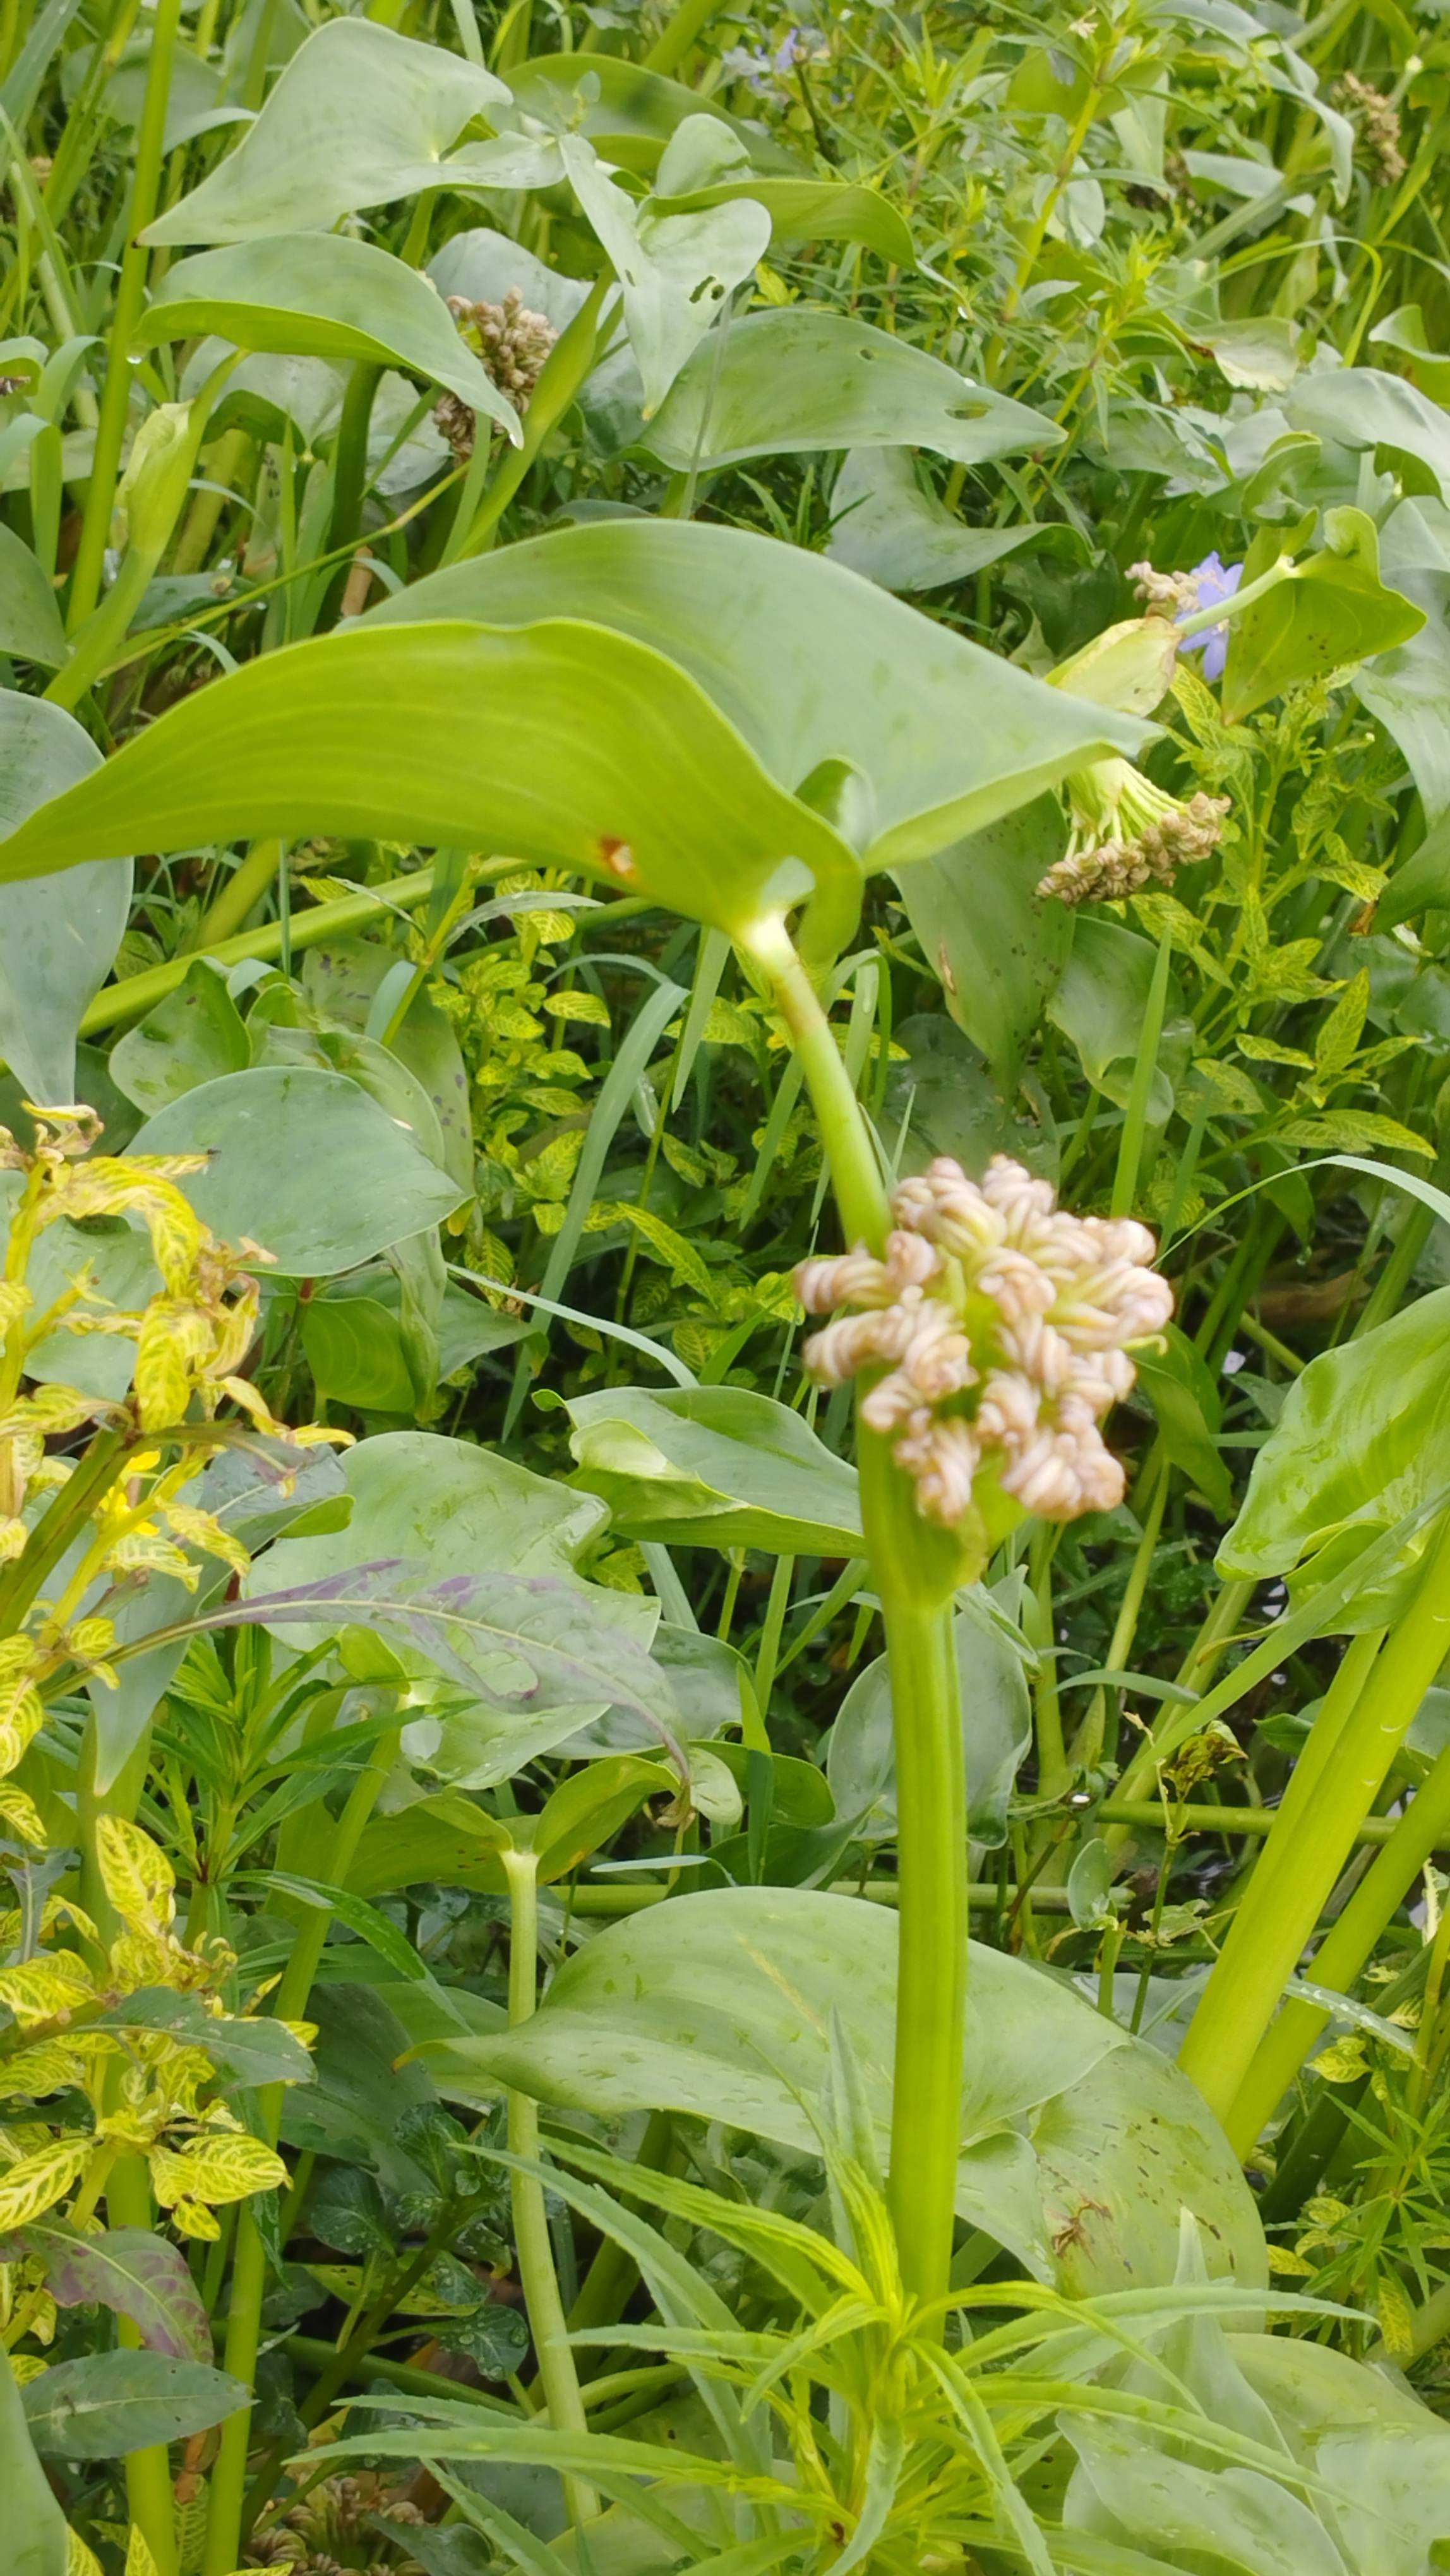
Species: Heartleaf False Pickerelweed (Monochoria korsakowii)